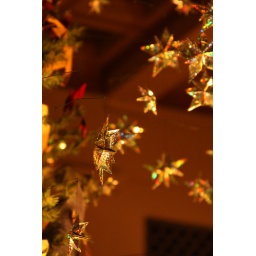
The origami Christmas tree at AMNH was surrounded by the most enchanting swinging mobiles of silver sparkling stars.--Schn.